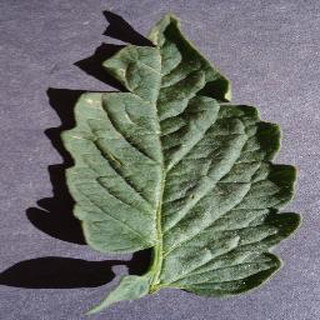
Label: healthy_tomato